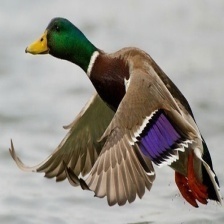
Species: MALLARD DUCK
Scientific name: ANAS PLATYRHYNCHOS
ImageNet parent category: drake